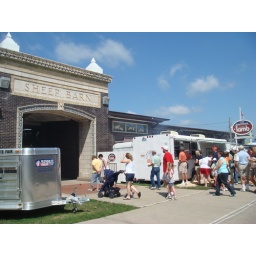
Nothing makes you hungry for lamb like walking through the sheep barn. I ate here later in the day.